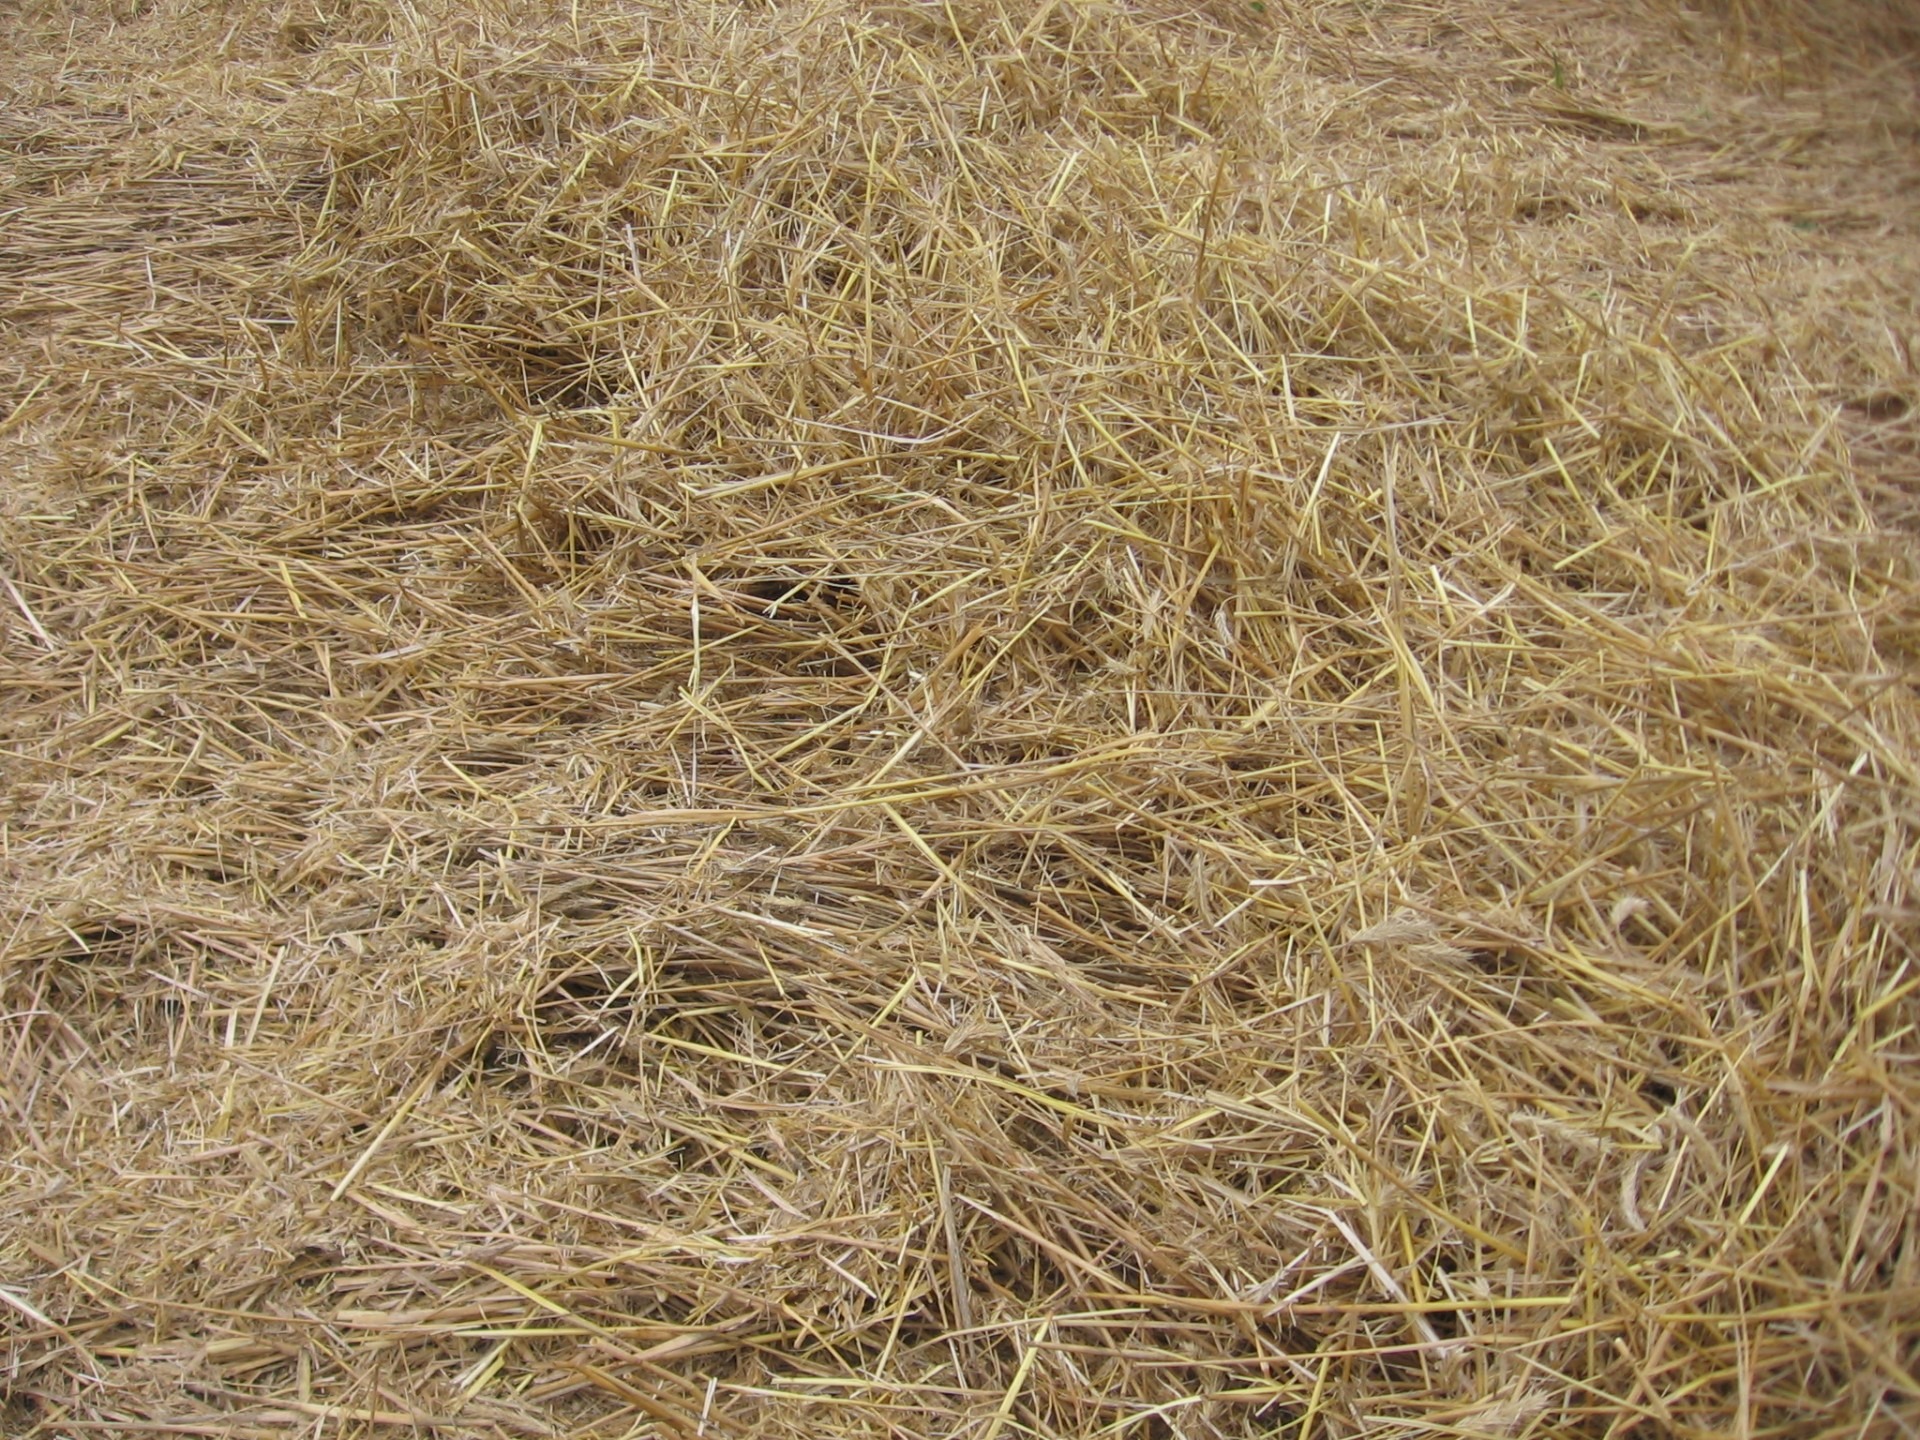
landscape, nature, grass, outdoor, plant, hay, field, farm, lawn, dry, rural, farming, harvest, crop, soil, agriculture, haystack, plants, freshness, agricultural, cultivation, straw, crops, grass family